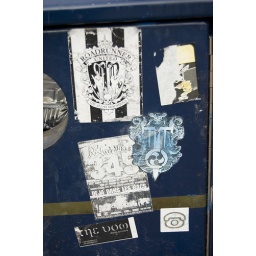
Street art beside the bridge at Camden Lock market